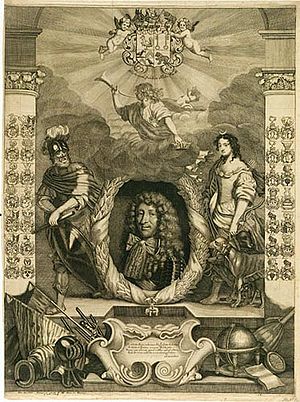
Vincents Hahn
Vincents Joachim Hahn var en dansk hofembedsmand og godsejer. I de første ti år af Christian V's regeringstid var Hahn en af hoffets mest magtfulde personer.